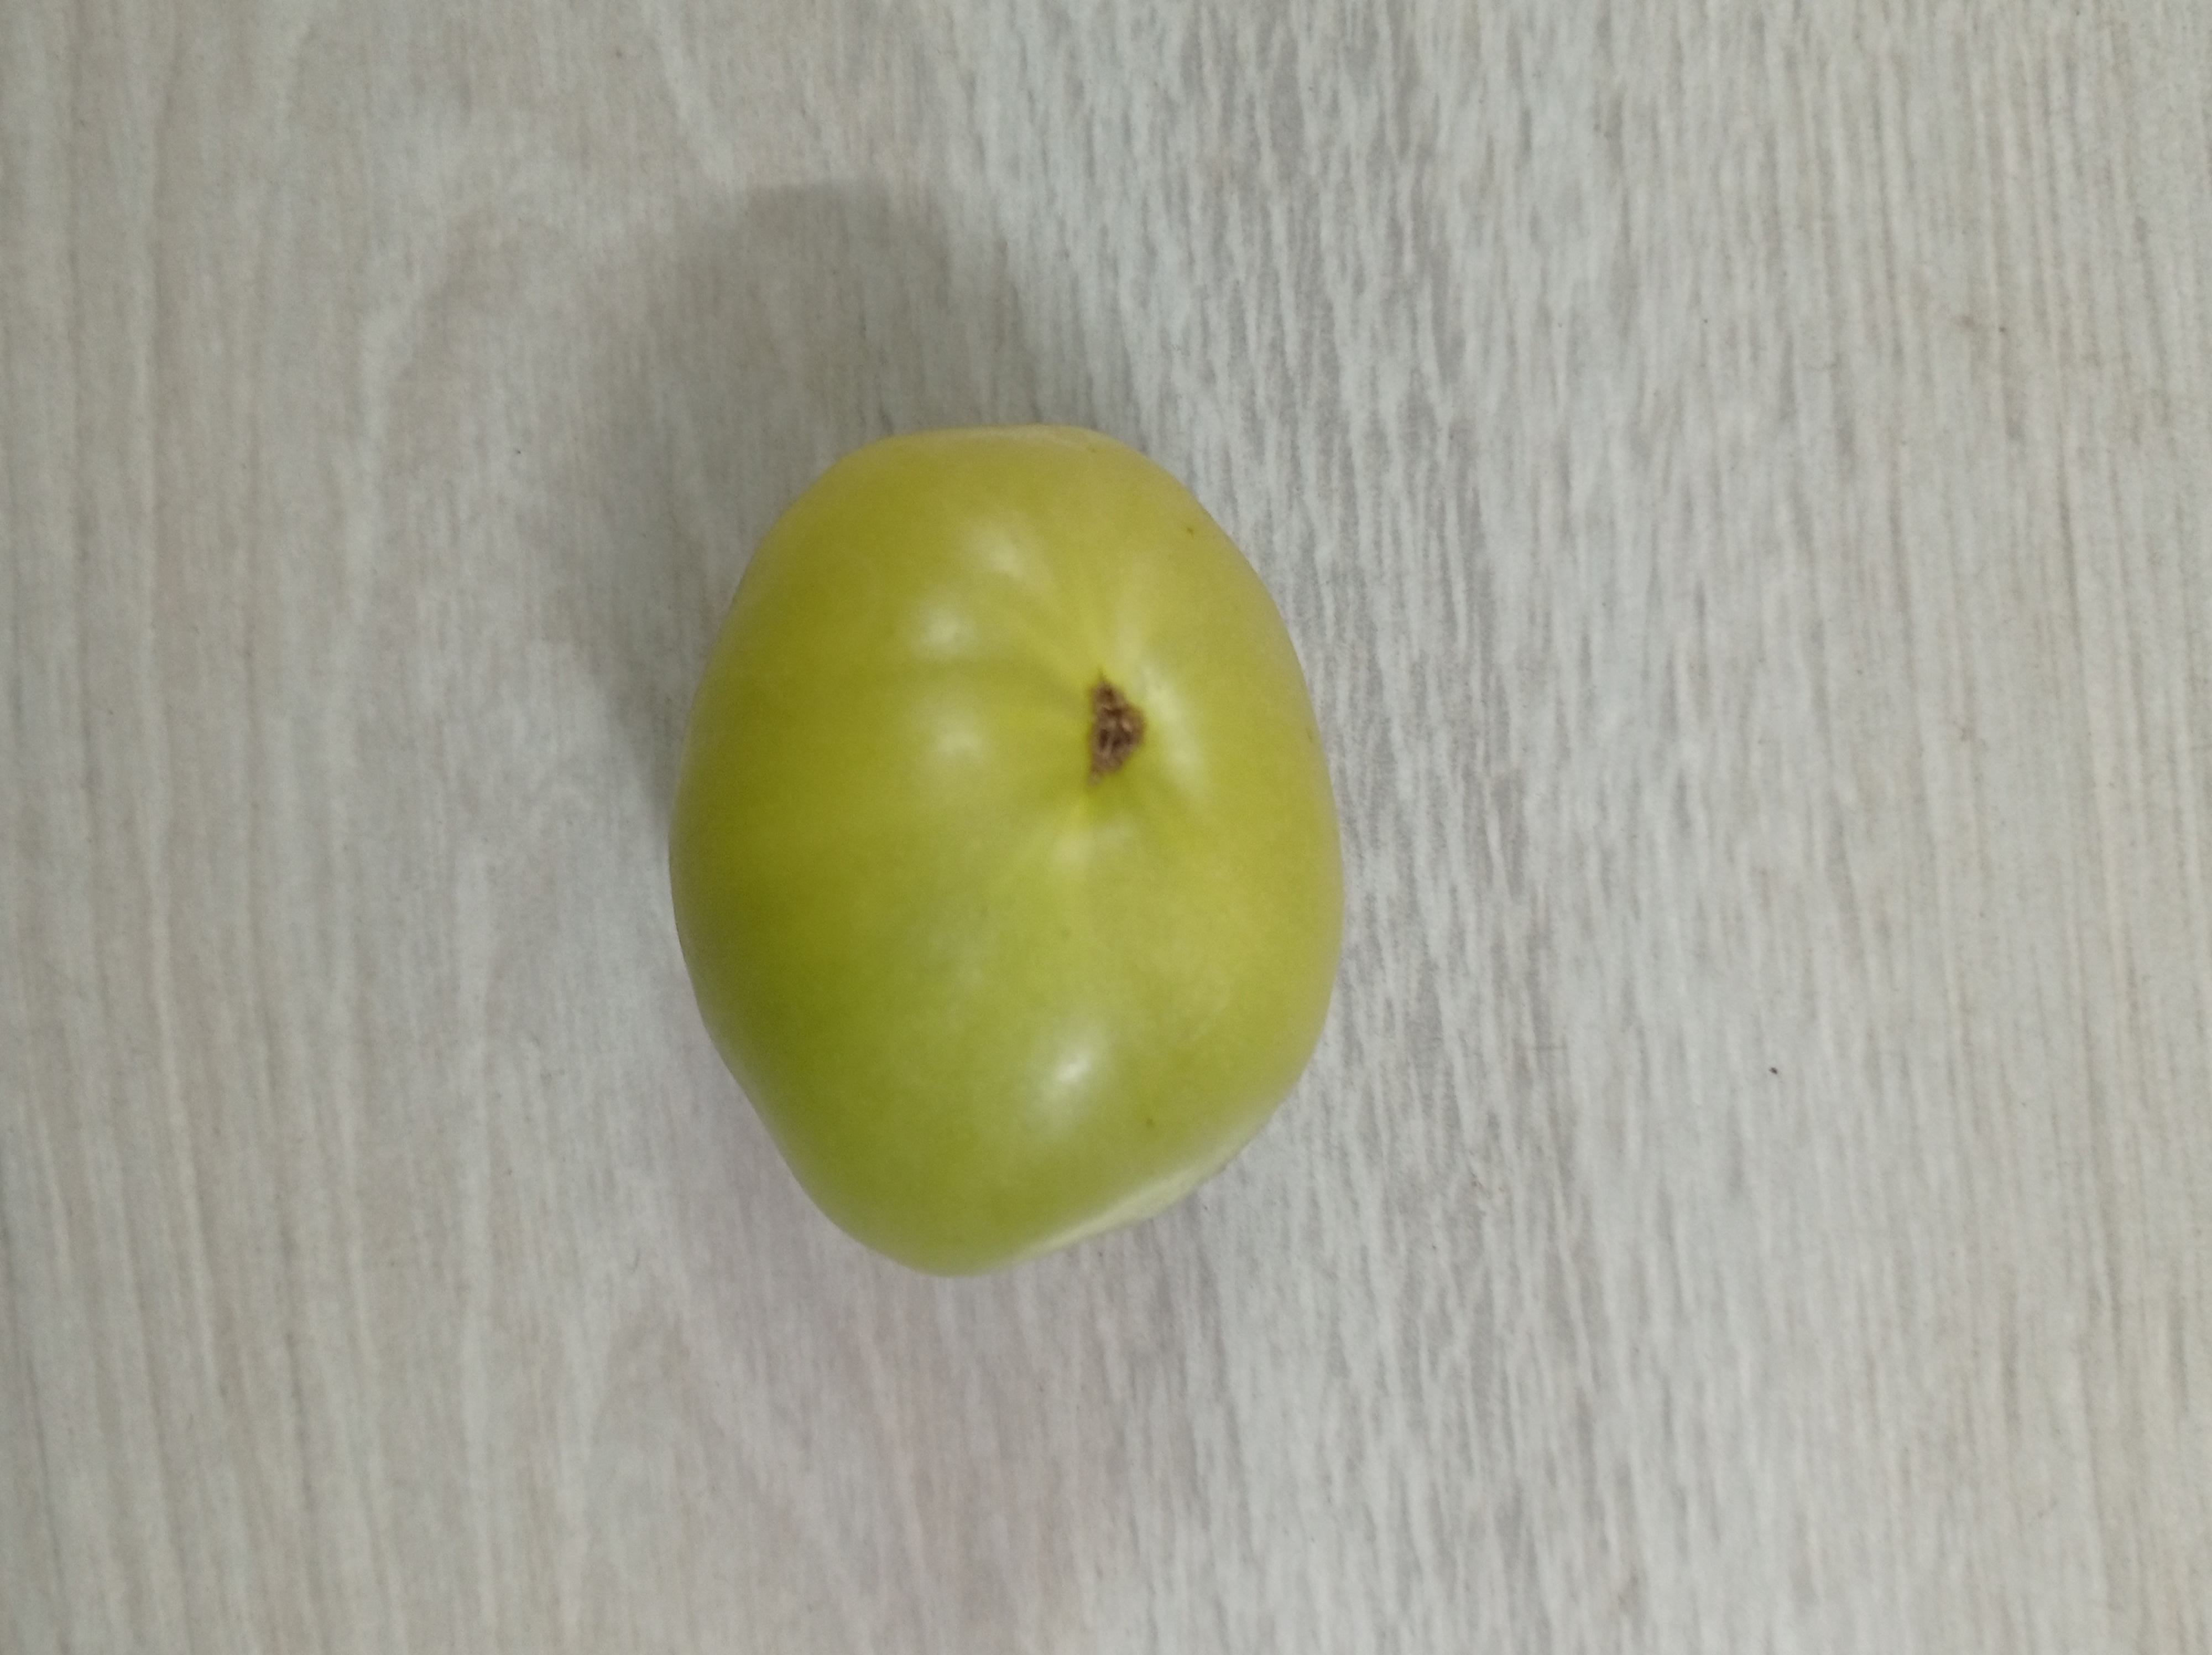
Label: Fresh